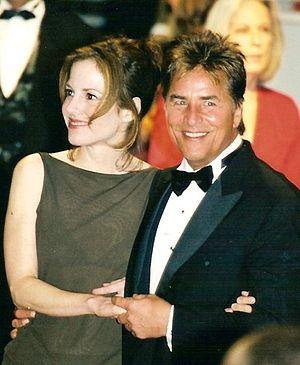
Don Johnson, de son vrai nom Donald Wayne Johnson, est un acteur, producteur, réalisateur et chanteur américain, né le 15 décembre 1949 à Flat Creek.